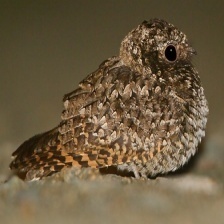
Species: COMMON POORWILL
Scientific name: PHALAENOPTILUS NUTTALLII